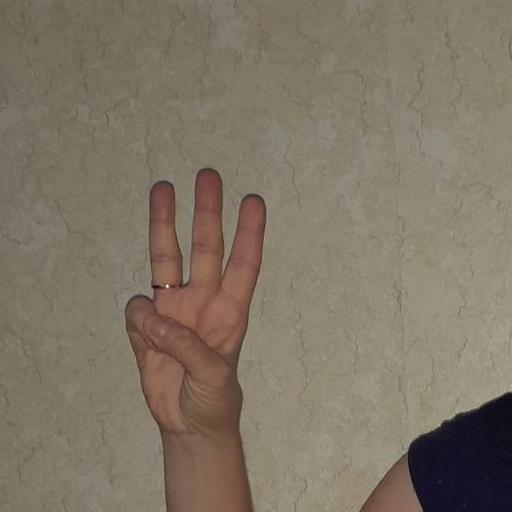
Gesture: three